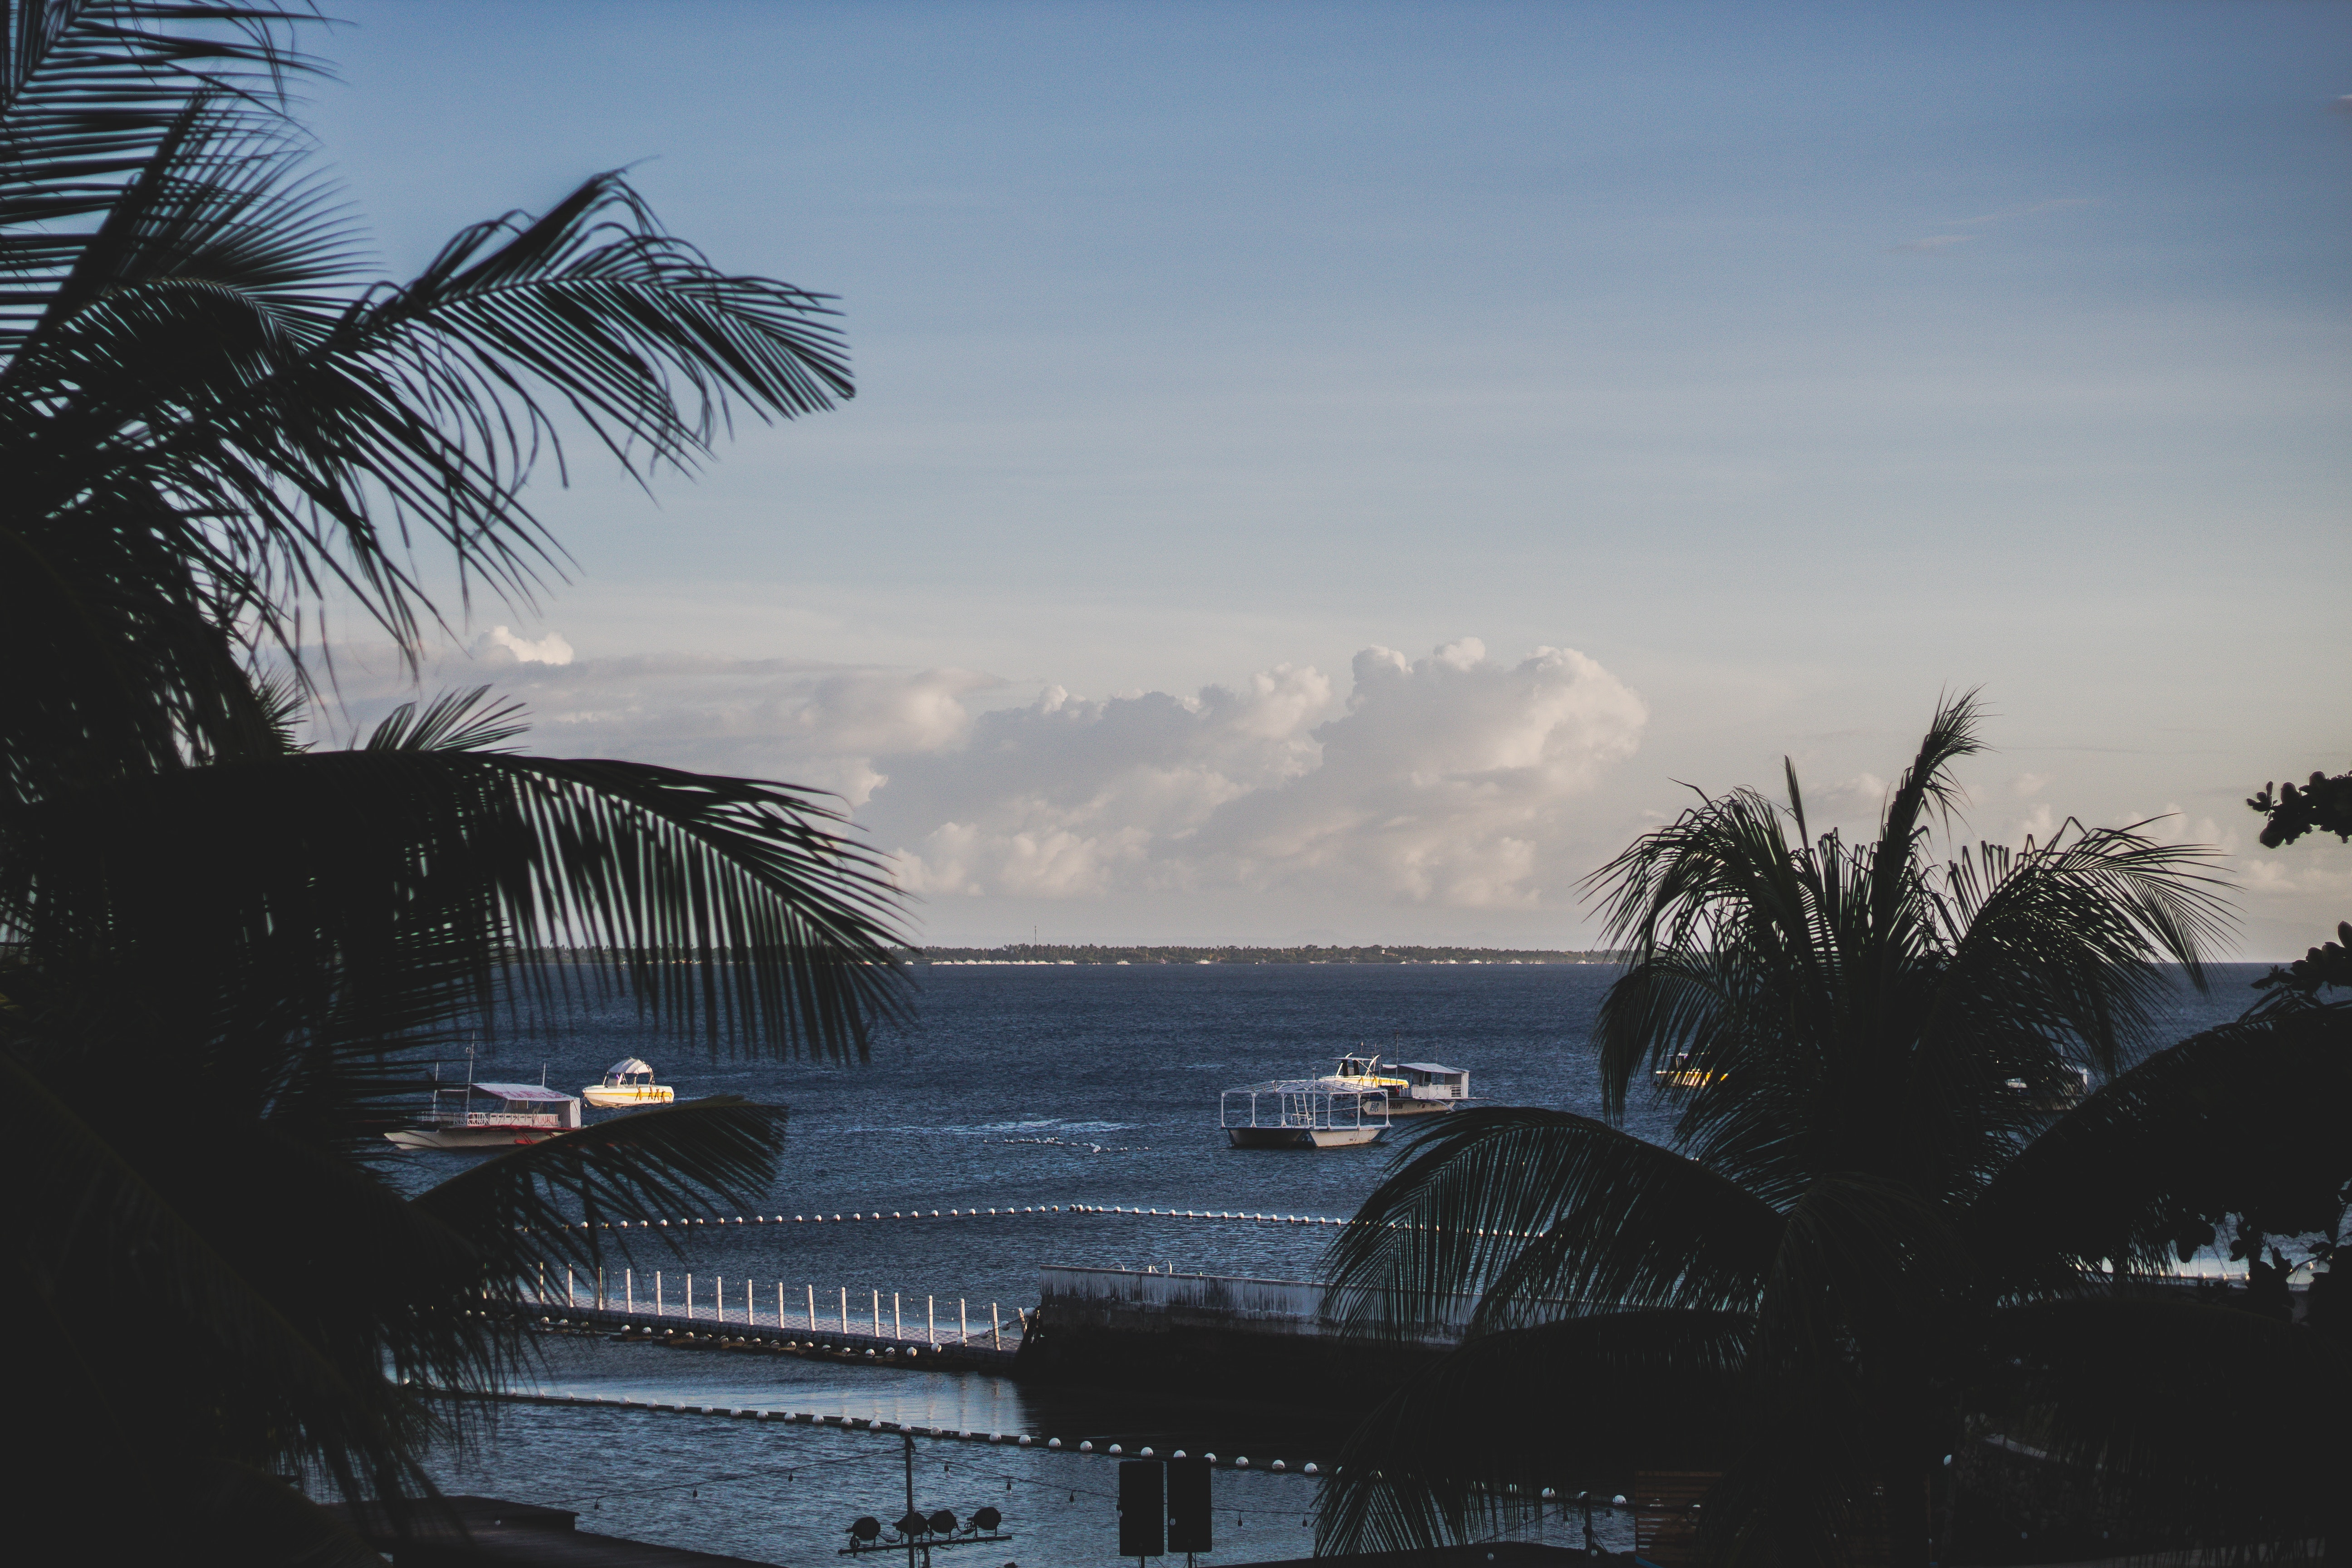
sky, tree, palm tree, sea, tropics, ocean, arecales, cloud, horizon, vacation, beach, woody plant, shore, coast, evening, plant, caribbean, coastal and oceanic landforms, wave, tourism, dusk, bay, house, wind wave, wind